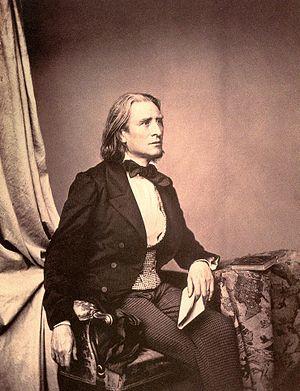
La Hongrie est une république constitutionnelle unitaire située en Europe centrale. Elle a pour capitale Budapest, pour langue officielle le hongrois et pour monnaie le forint. Son drapeau est constitué de trois bandes horizontales, rouge, blanche et verte et son hymne national est le Himnusz. D'une superficie de 93 030 km², elle s'étend sur 250 km du nord au sud et 524 km d'est en ouest. Elle a 2 009 km de frontières avec l'Autriche à l'ouest, la Slovénie et la Croatie au sud-ouest, la Serbie au sud, la Roumanie au sud-est, l'Ukraine au nord-est et la Slovaquie au nord.
Les harmonisation et accompagnement du chant grégorien sont quelques manières de l'exécution du chant grégorien, ou historiquement du plain-chant aussi, mais celles qui étaient toujours discutées ou opposées, en comparaison de l'unisson.